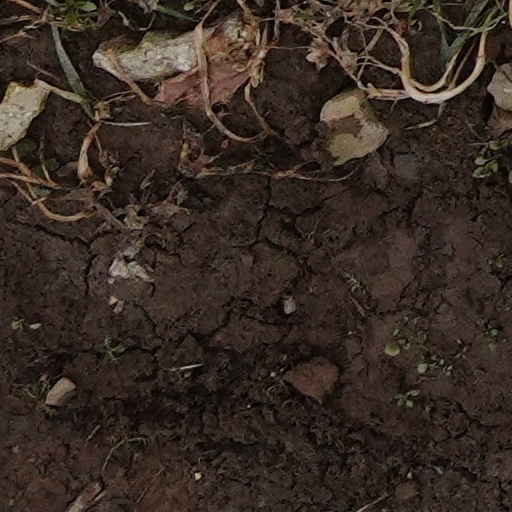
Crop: wheat